Fanaticism

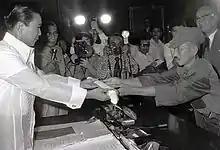
Japanese holdouts persisted on various islands in the Pacific Theatre until at least 1974. Hiroo Onoda offering his military sword on the day of his surrender.

Philosopher George Santayana defines "fanaticism" as "redoubling your effort when you have forgotten your aim". The fanatic displays very strict standards and little tolerance for contrary ideas or opinions. Tõnu Lehtsaar has defined the term "fanaticism" as the pursuit or defence of something in an extreme and passionate way that goes beyond normality. Religious fanaticism is defined by blind faith, the persecution of dissidents and the absence of reality.